Ed Cartwright

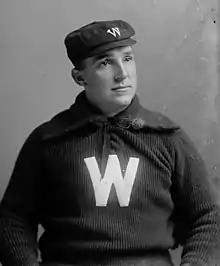
Ed Cartwright photographed by C. M. Bell Studio

Edward Charles "Jumbo" Cartwright (October 6, 1859 – September 3, 1933) was an American professional first baseman in Major League Baseball in 1890 and from 1894 to 1897. He played for the St. Louis Browns of the American Association (predecessor of the current St. Louis Cardinals) and the Washington Senators of the National League.